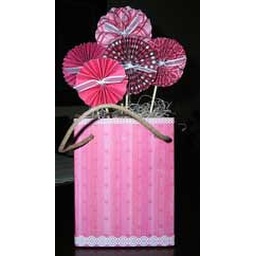
Paper flowers in decorated chipboard bag